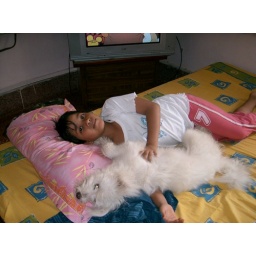
A perfect life,Grandma's bed and TV. Study in pink and yellow